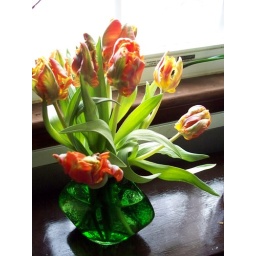
Orange parrot tulips in Keith's new green Blenko vase at home